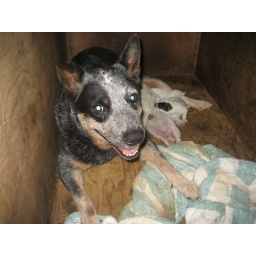
yea bitch as in female dog